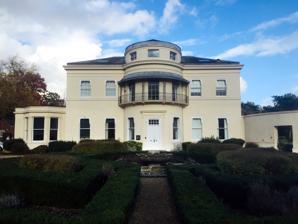
Building: Ashlyns Hall
Country: United Kingdom
Year built: 1800
English country house in Berkhamsted, United Kingdom Ashlyns Hall Ashlyns Hall from the garden Location of Ashlyns Hall in Hertfordshire General information Type English country house Architectural style Regency / Neoclassical Address Chesham Road, Berkhamsted HP4 2ST Town or city Berkhamsted Country United Kingdom Coordinates 51°45′01″N 0°33′54″W / 51.75015°N 0.56498°W / 51.75015; -0.56498 Completed 1800 Client James Smith Owner The Gap Partnership Designations Grade II* listed building Ashlyns Hall is a country house at the edge of Berkhamsted in Hertfordshire , England. It is a Grade II* listed building . History The earliest local records of the Ashlyn name occur in a document dating from 1314 which describes a Reginal Asselyn , who gave his name to a house lying east of Brickhill Green. No further records of this property exist until the Stuart period , when it was the dwelling of Francis Wethered, Comptroller of the King's Works to King Charles II . The old house that stood on the site of the present hall was sold in 1764 along with it garden, 200 acres of farmland, two orchards and additional forest land. The present hall was built around 1800 for James Smith. He was a member of a banking family, and his ancestor, Thomas Smith had founded Smith's Bank in Nottingham in 1699. Ashlyns Hall was situated on a plateau that stretches between Berkhamsted and Wigginton, an area that was once occupied by a number of influential country estates — Ashlyns Hall, Haresfoot, Rossway and Champneys . The houses were all in close proximity to a major coaching route along Akeman Street , offering convenient access to London. James Smith's first wife died, and his second marriage was to Mary Isablella Pechell of Berkhamsted Place . They had five children, the second of whom, Augustus , was born at Ashlyns Hall in 1804. Augustus Smith later went on to become Member of Parliament for Truro and the first Lord Proprietor of the Isles of Scilly . Augustus Smith became well known in Berkhamsted for his philanthropy; in particular, his opposition to Lord Brownlow 's attempt to enclose common land for private use is well known, when, in 1866, he hired a gang of men from the East End of London to forcibly remove Brownlow's fencing, in an event that became known as "The Battle of Berkhamsted Common". Robert Algernon Smith, the younger brother of Augustus, married into another banking family, the Dorriens who lived at neighbouring Haresfoot house. His bride, Mary Anne Drever, was the granddaughter of George Dorrien , Governor of the Bank of England 1818 to 1820. Robert and Mary took the name Smith-Dorrien, and together they had fifteen children, among them Thomas and Horace . The Ashlyns estate was later acquired in 1859 by William Longman, son of the publisher Thomas Longman who founded the Longman publishing company. In 1930 a large part of the estate, to the North of the hall, was sold off to the children's charity The Foundling Hospital , which was moving out of London, and a large new Neo-Georgian school building was erected on the land. After 1951, the Foundling Hospital closed its Berkhamsted premises and this building became Ashlyns School . Ashlyns Hall continued to be used as a private house on the remainder of the estate. It was the property of the Smith-Dorrien family, and was let out to a succession of tenants. Between c.1877 and 1896 the estate was let to a Colonel Lucas. From 1896 until 1911 Ashlyns Hall estate was let to the chemical manufacturer and politician, Richard Ashmole Cooper of the Cooper Baronets, of Shenstone Court . Subsequently, the lease was taken up by  A.J. Ryder in 1912, and in 1919, Ashlyns Hall was leased to Gerald Kingsley. In 1990, Ashlyns Hall was sold and converted for use as offices for the Shanning Group. Another section of the estate, the former kitchen garden to the West of the hall, was sold off to establish Ashlyns Care Home in around 2000. The hall itself is currently occupied by The Gap Partnership. Architecture and estate Ashlyns Hall in the estate grounds Ashlyns Hall, is a modestly sized villa from the early Regency . It has two storeys and the exterior is covered in stucco . On the south-western side, the house  features a semi-circular bowed front with a first-floor verandah of wrought iron overlooking ornamental gardens. A new wing on the north-eastern side was added around 1930. The interior features a circular entrance hall and a fine staircase. Adjacent to the house is a block of 18th-century stables built in red brick. The surrounding estate consists of pasture fields and parkland that features large, mature wellingtonia and cedar trees .  Since 1993, the parkland has been bisected by the A41 bypass cutting. References